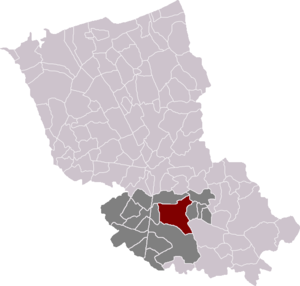
Hazebrouck est une commune française située en Flandre, dans le département du Nord, en région Hauts-de-France. Avec ses 22 000 habitants, Hazebrouck est une ville relativement importante.